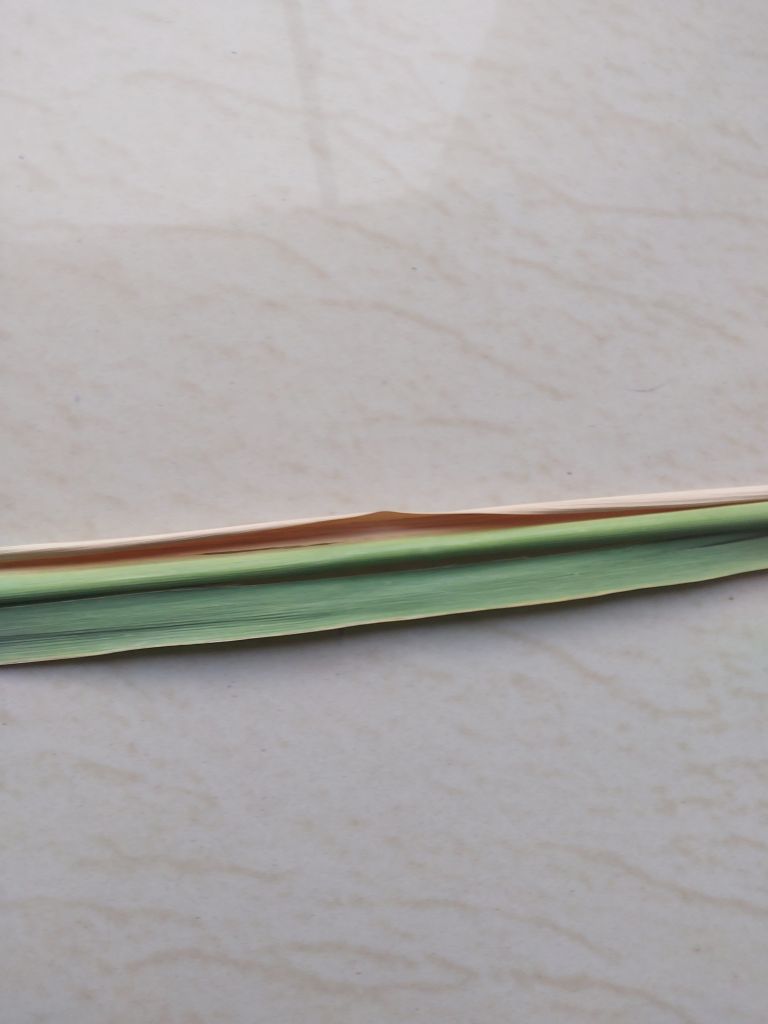
Label: BrownRust